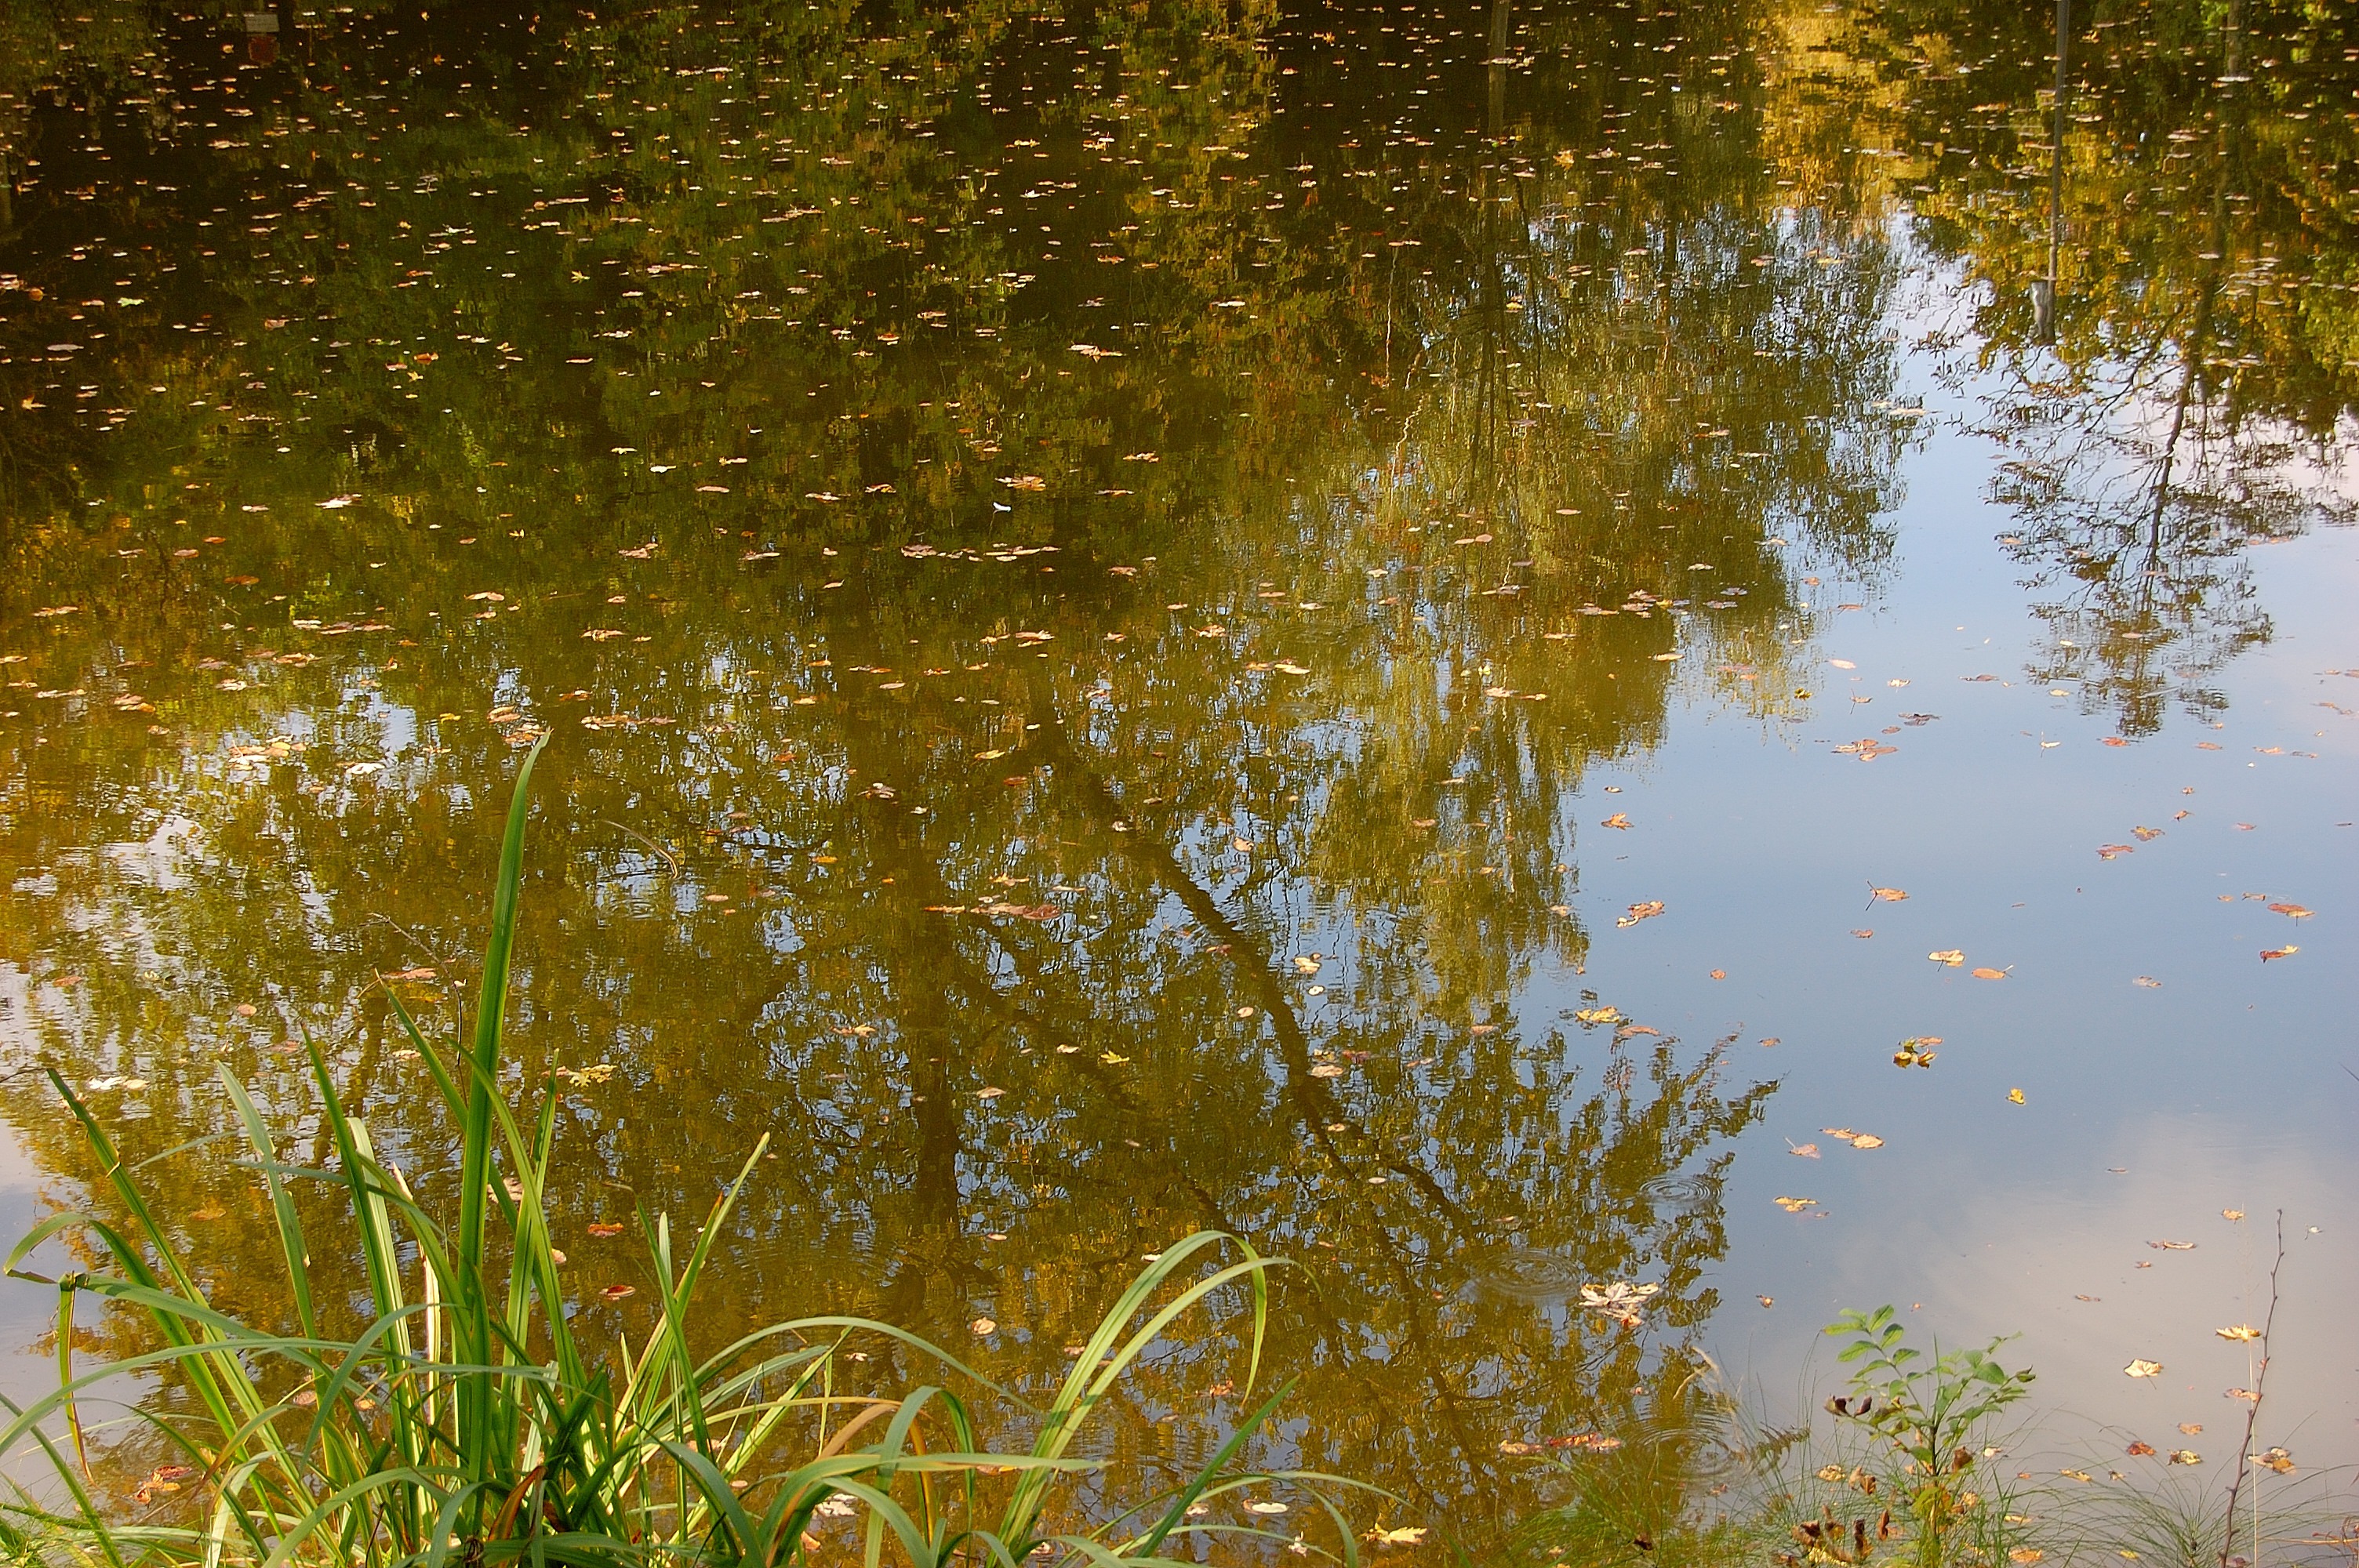
tree, water, nature, forest, grass, marsh, swamp, branch, plant, meadow, sunlight, morning, leaf, flower, river, reed, pond, stream, green, reflection, autumn, rest, wetland, woodland, habitat, ecosystem, mirroring, pools, trueb, biotope, natural environment, atmospheric phenomenon, grass family, woody plant